Hong Kong–Macau relations

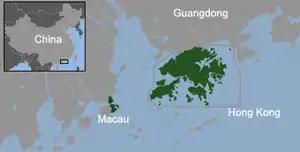
Location of Hong Kong and Macau

Hong Kong–Macau relations refers to bilateral relations between Hong Kong and Macau, both the only special administrative regions of the People's Republic of China.